Marc Endres

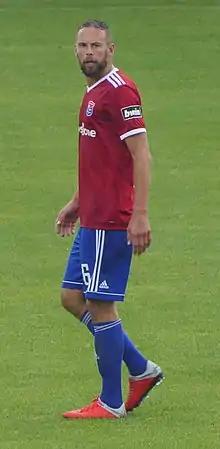
Endres playing for SpVgg Unterhaching in 2018

Marc Endres (born 22 February 1991) is a German footballer, manager and former player who manages TSV 1860 Rosenheim.